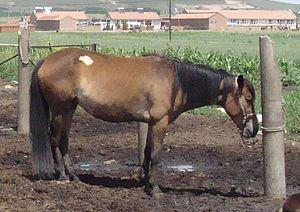
Le Sanhe, parfois nommé Hailar, est une race chevaline originaire de l'Est de la Mongolie-Intérieure et du district de Sanhe, dans le Hebei en Chine. Issu de chevaux mongols, il a été croisé avec diverses autres races, d'origine russe et française. Reconnu en 1955, le Sanhe dispose d'une bonne résistance au froid et d'une capacité de traction équivalente au double de celle du cheval mongol. Il est très présent dans les régions du Xilin Gol et du Hulunbuir